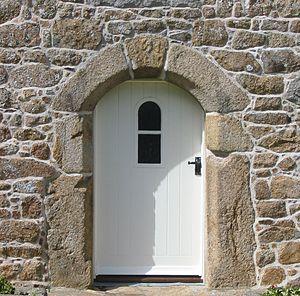
L’architecture de la Normandie s’étale sur un millénaire.